California Lutheran University

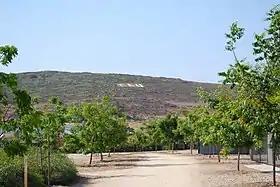

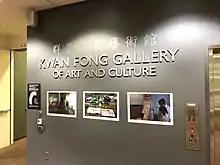
Kwan Fong Gallery of Art and Culture

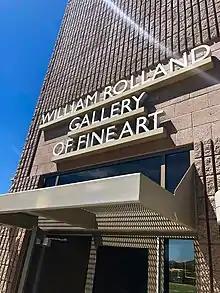
William Rolland Gallery of Fine Art

The Kwan Fong Gallery in the Soiland Humanities Center was established by the Kwan Fong Charitable Foundation, co-founded by Maria Lee and Katie Yang, with the participation of Ed Tseng, Professor Emeritus of Political Science of CLU and Dean of International Education. The foundation, which supported hospitals, schools, and homes for the elderly and mentally challenged, dissolved in 2006.